Lavet-type stepping motor

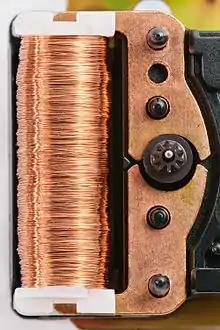
Lavet-type stepping motor of a quartz clock. A black rotor sprocket provides the mechanical output.

The Lavet-type stepping motor has widespread use as a drive in electro-mechanical clocks and is a special kind of single-phase stepping motor. Both analog and stepped-movement quartz clocks use the Lavet-type stepping motor (see Quartz clock). Through miniaturization, it can be used in wristwatches and requires very little power, making a battery last for many years. The French engineer Marius Lavet invented this kind of drive and described it in 1936 in his patent application FR823395.